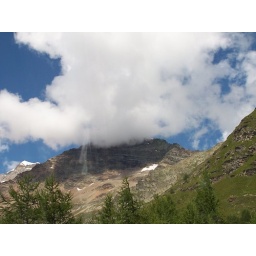
The top of the mountain was in the clouds